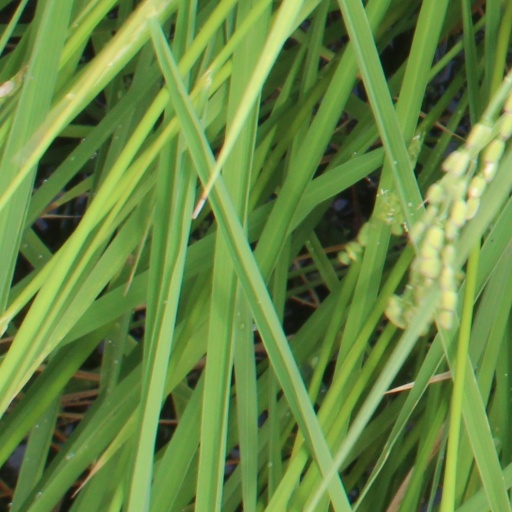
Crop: rice